National Mathematics Day (India)

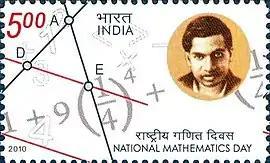
An Indian stamp depicting Srinivasa Ramanujan and the Indian National Mathematics Day

The Indian government declared 22 December to be celebrated as National Mathematics Day every year to mark the birth anniversary of the Indian mathematician Srinivasa Ramanujan. It was introduced by Prime Minister Manmohan Singh on 26 December 2011 at Madras University, to mark the 125th birth anniversary of the Indian mathematician Srinivasa Ramanujan. On this occasion Prime minister Manmohan Singh also announced that 2012 would be celebrated as the National Mathematics Year.